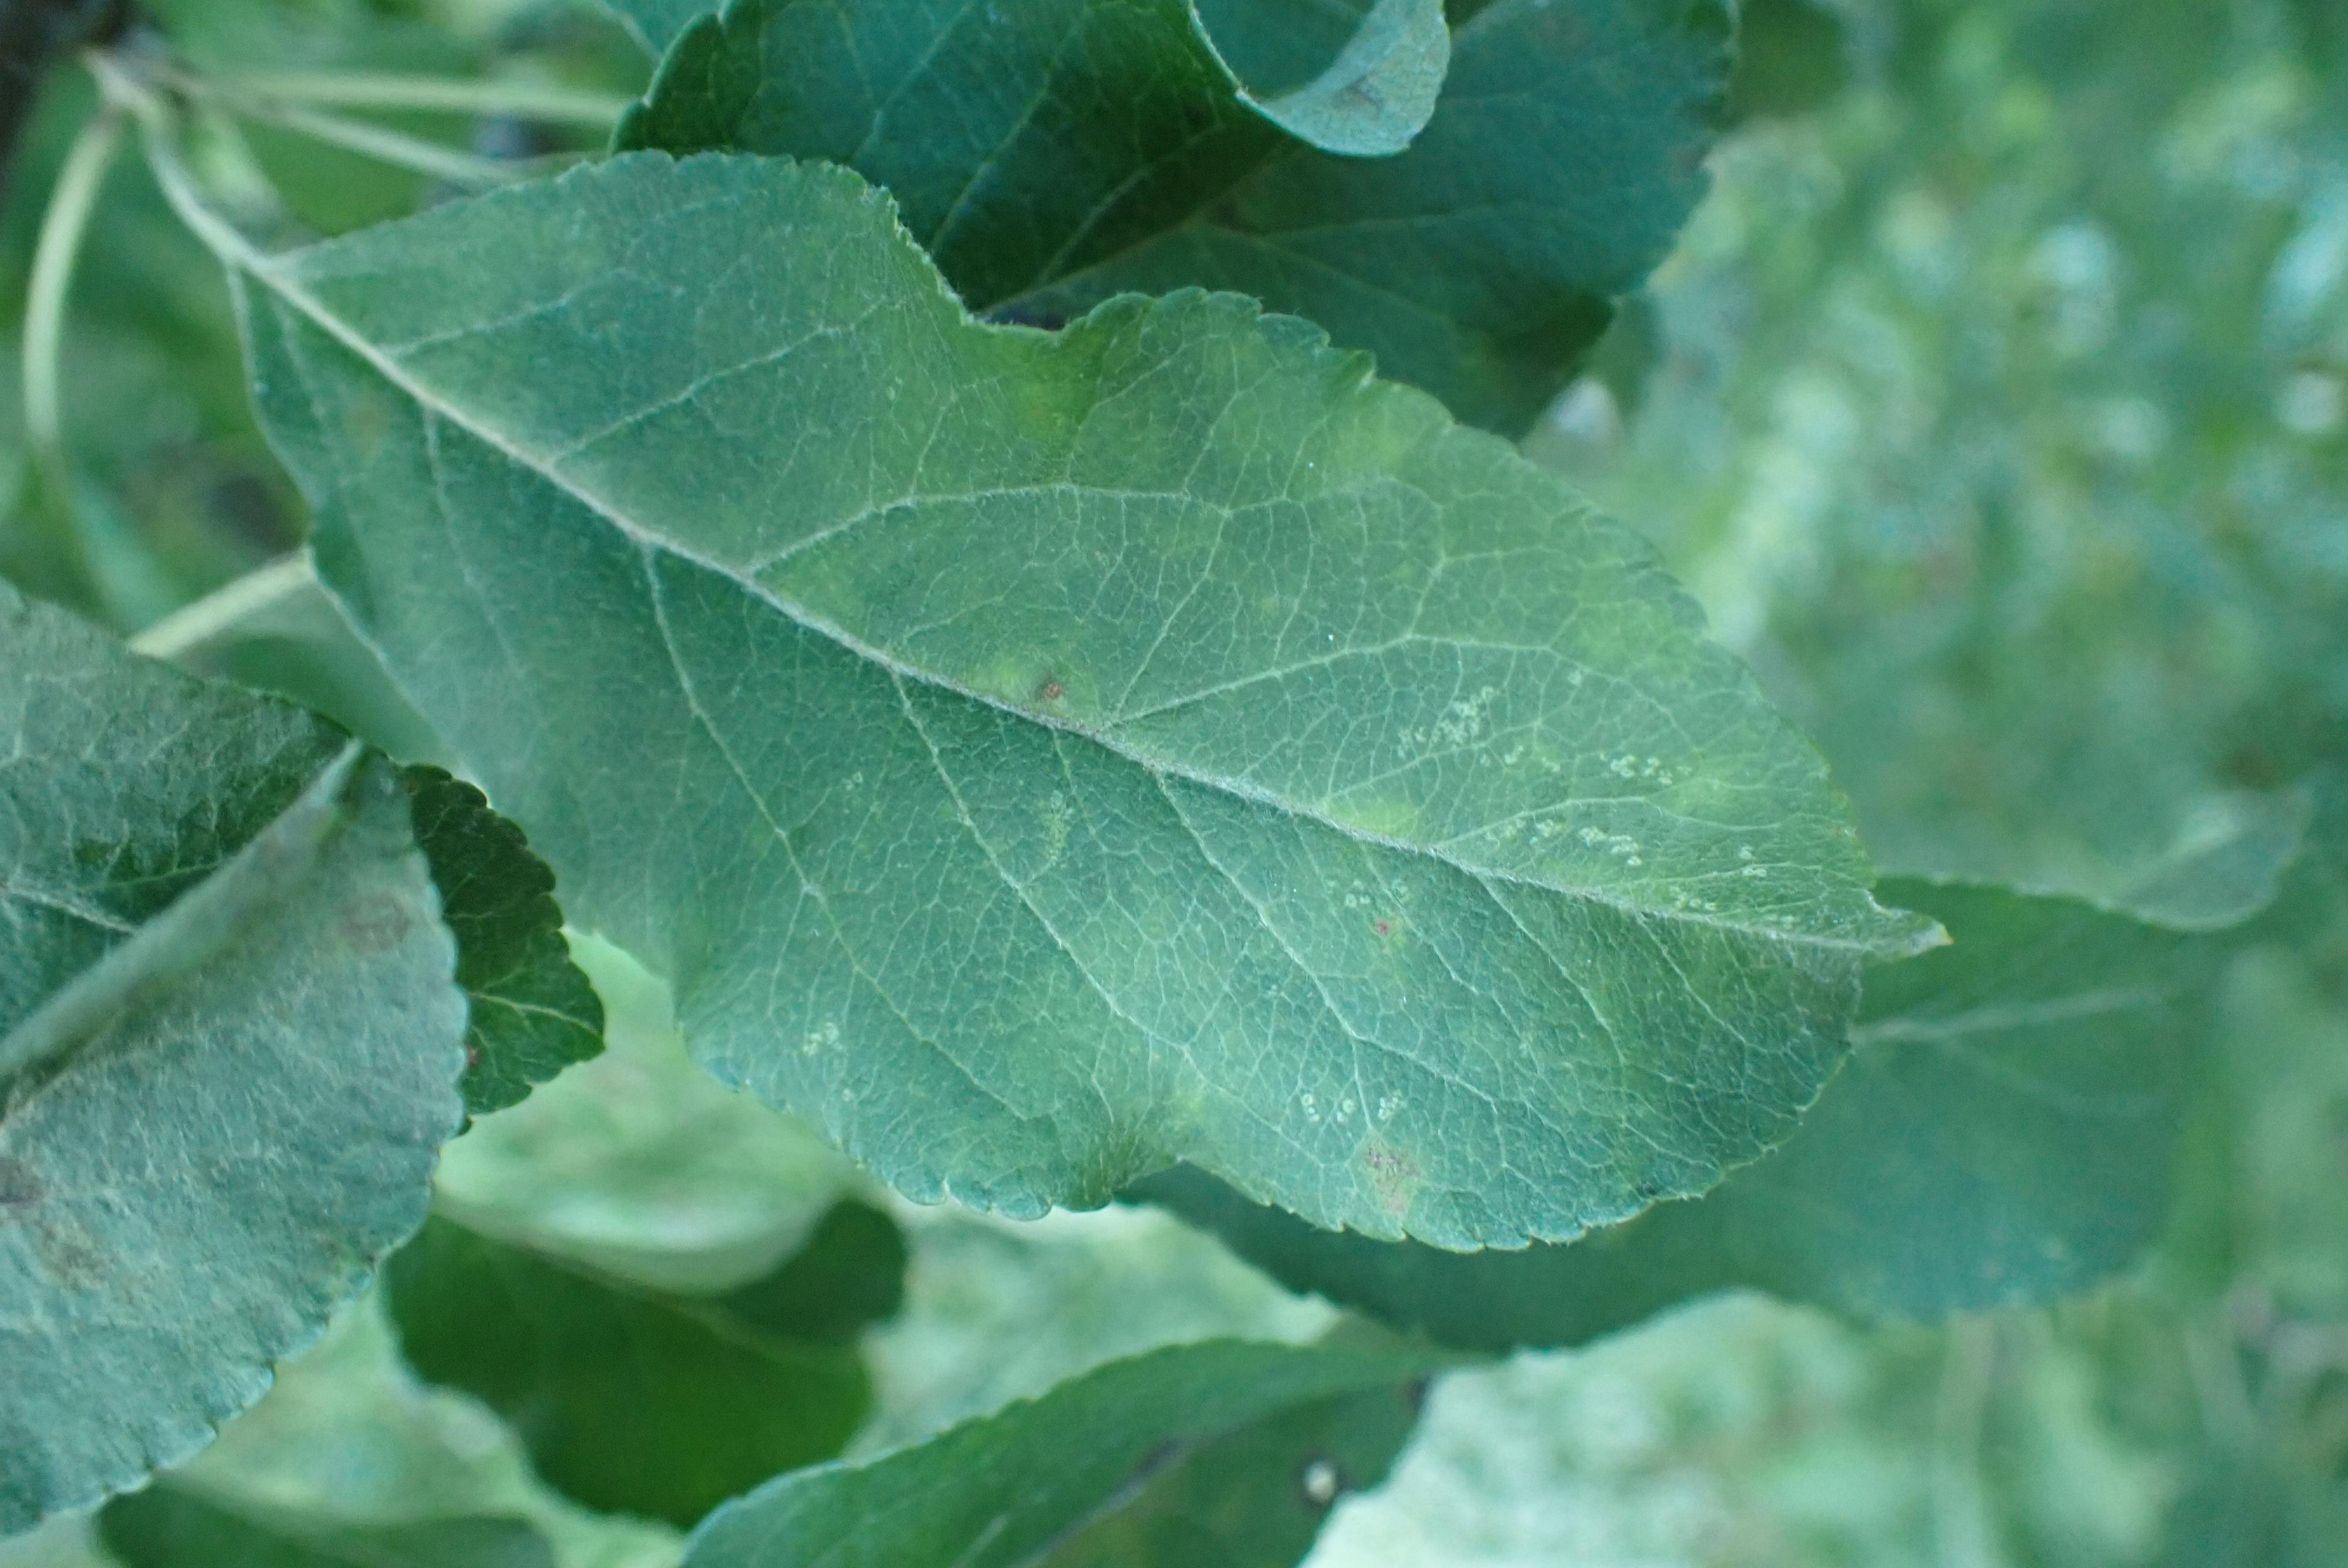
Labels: scab